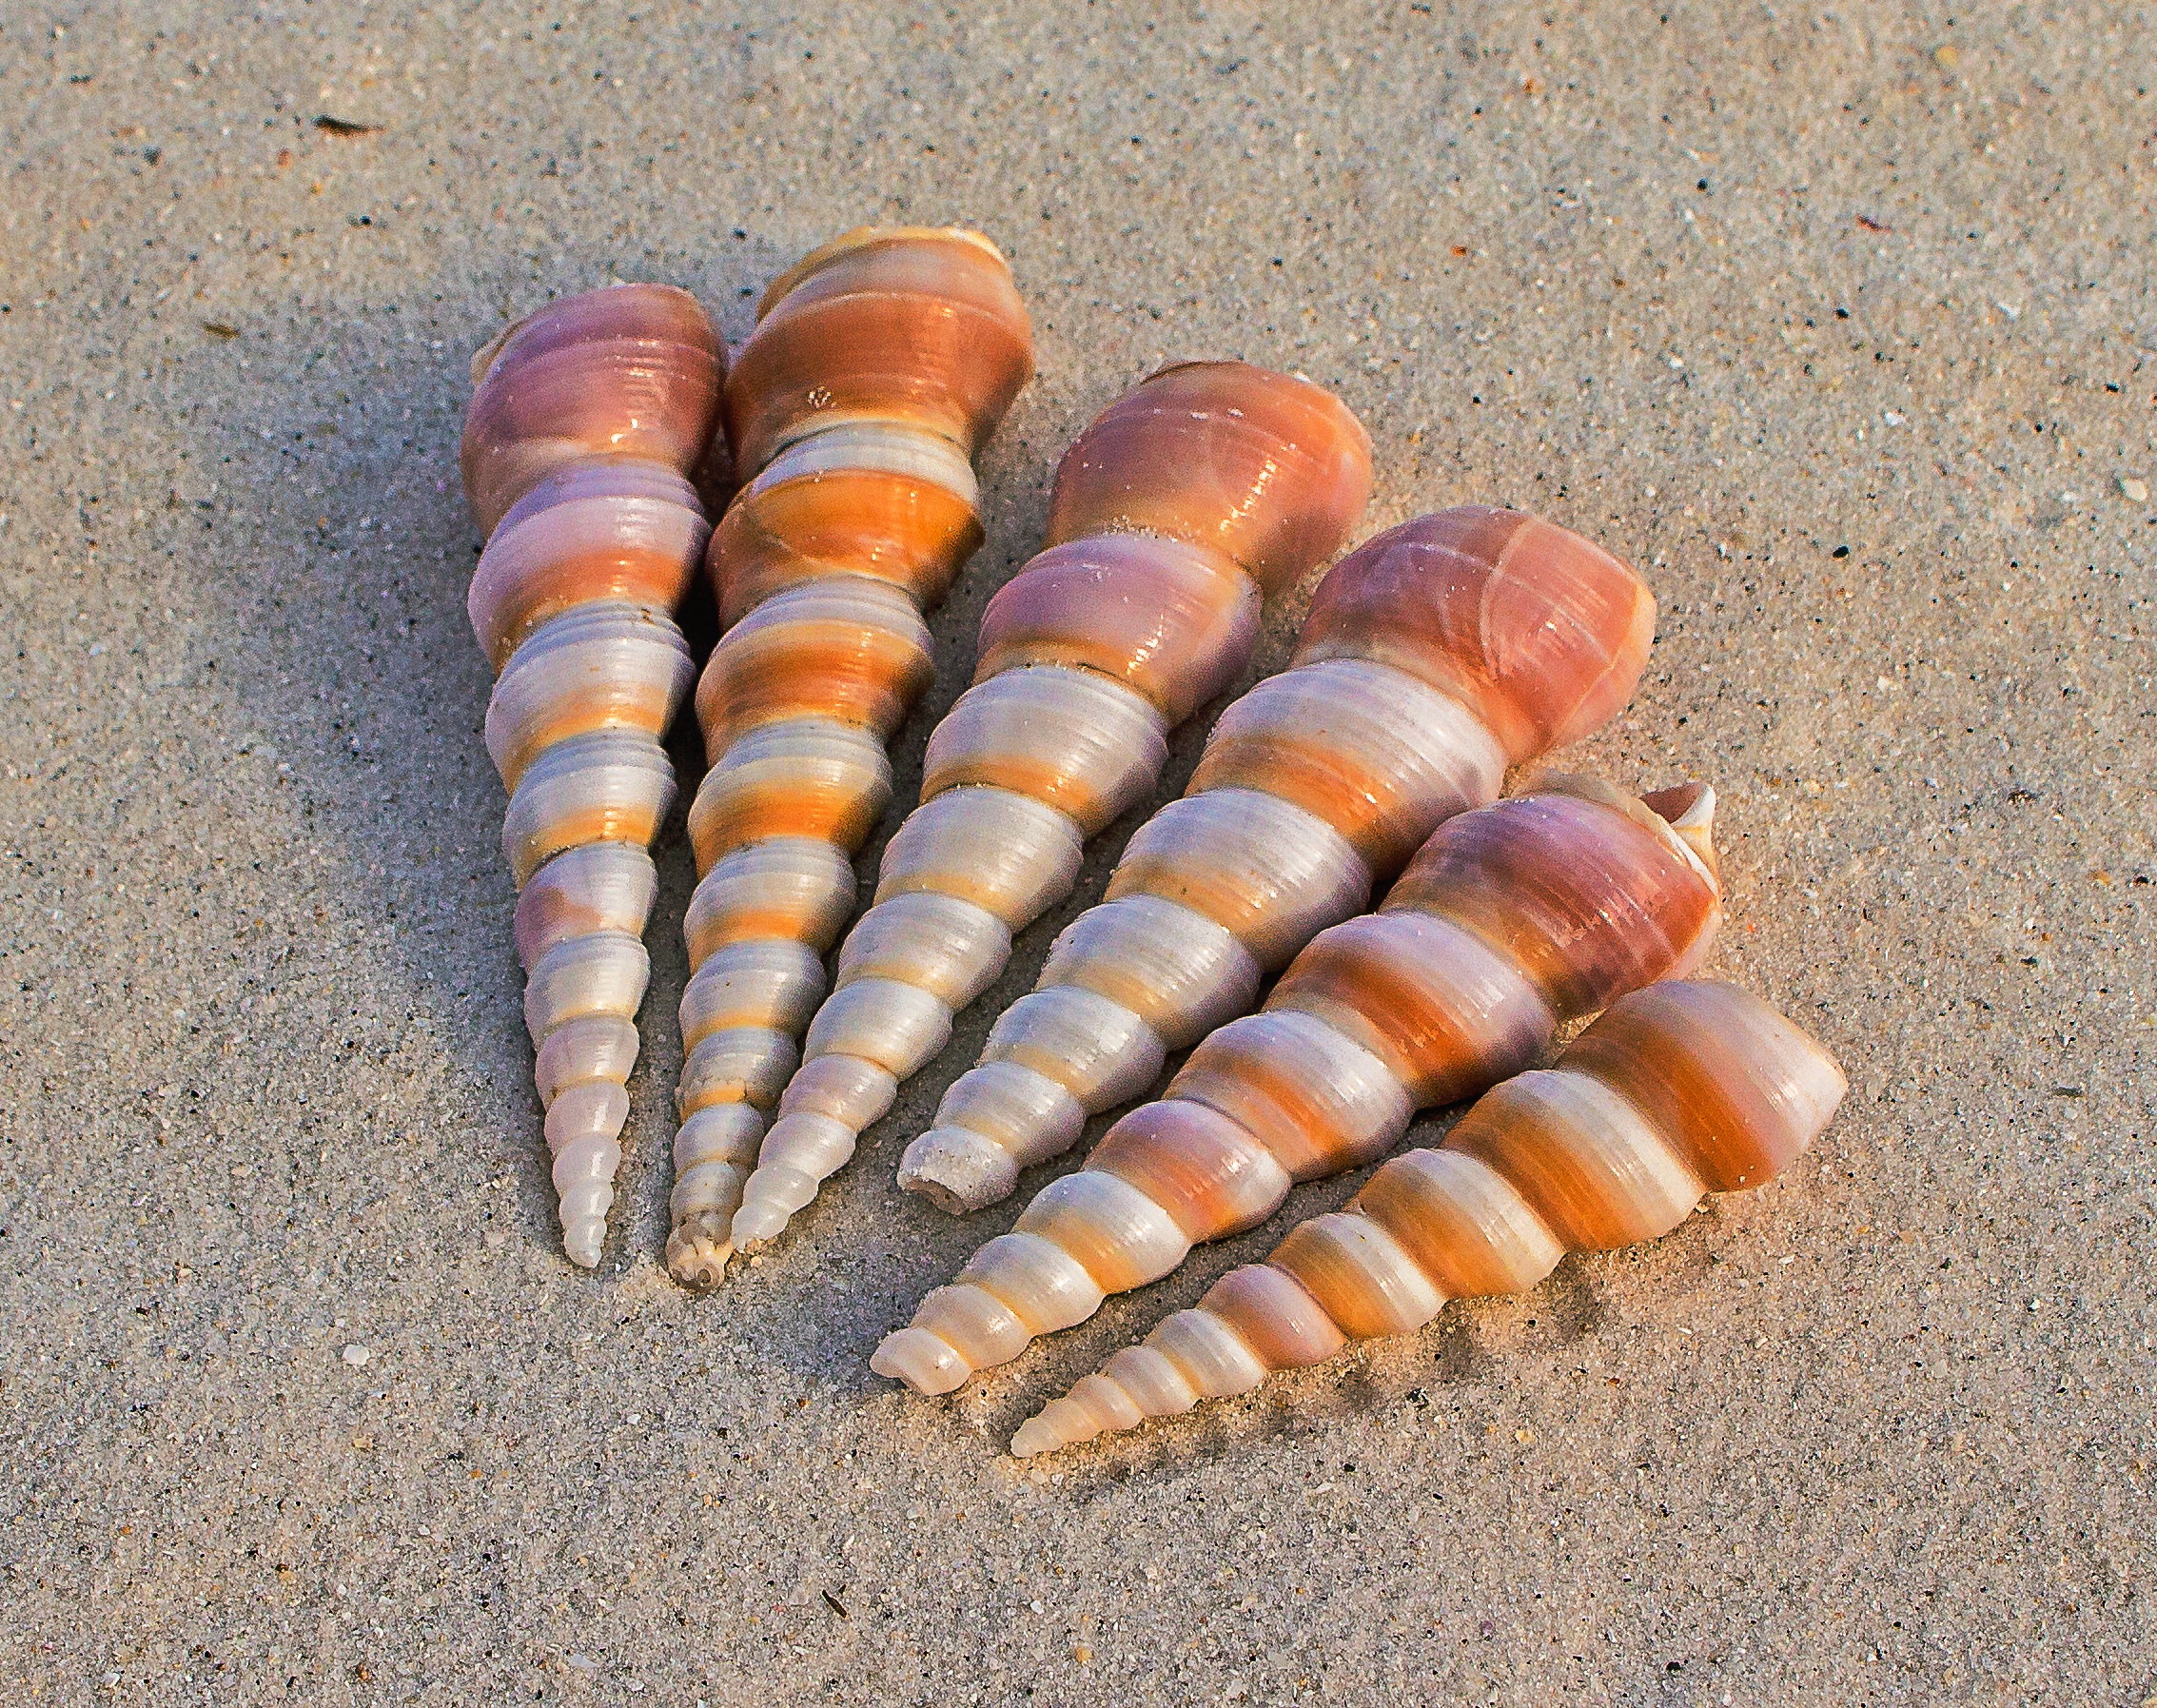
beach, sand, spiral, shore, seaside, food, produce, seashore, bead, material, invertebrate, conch, close up, shells, sea shells